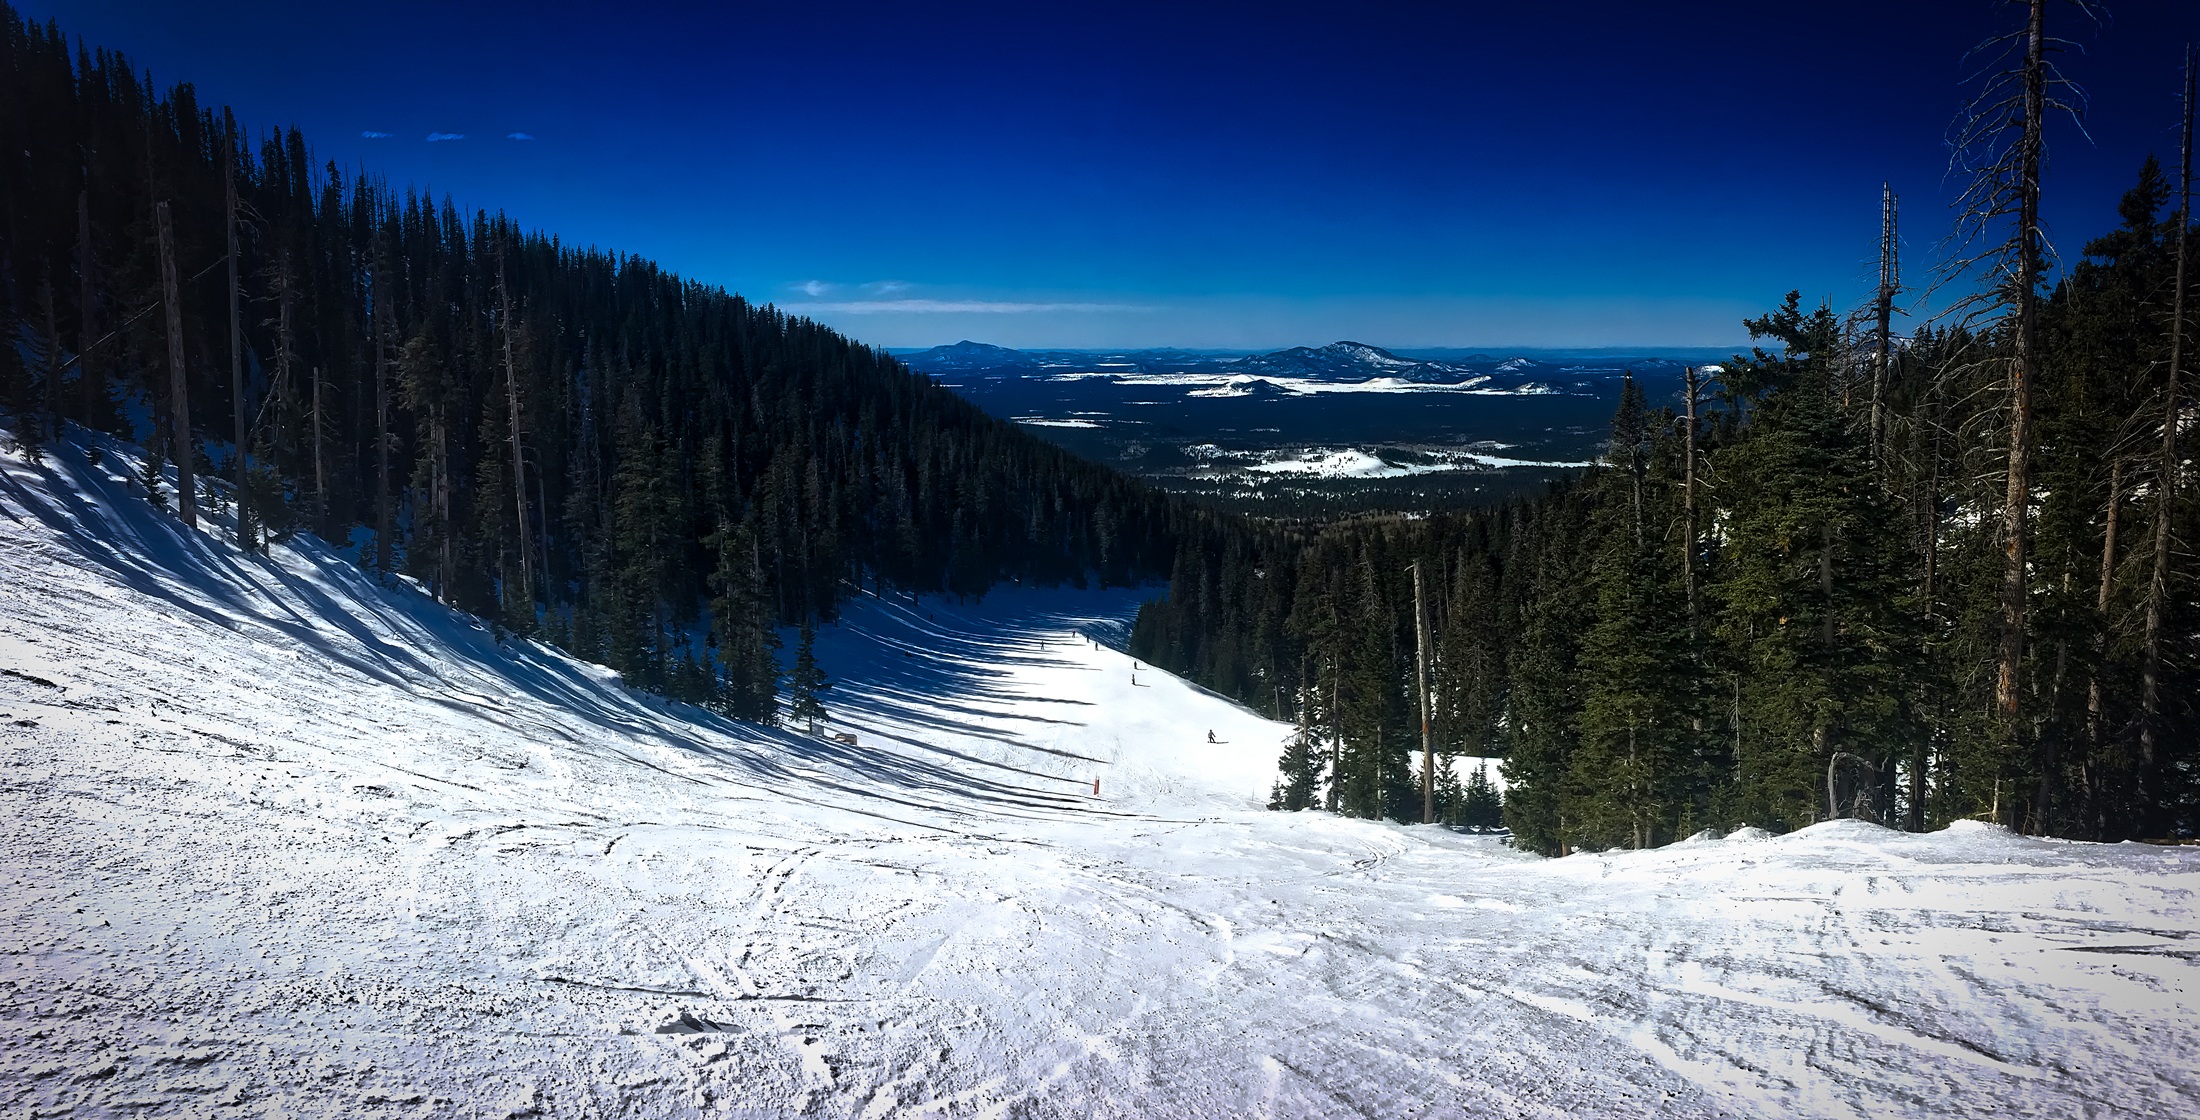
landscape, nature, forest, mountain, snow, winter, sky, mountain range, panorama, recreation, slope, scenic, weather, skiing, leisure, season, ridge, arizona, trees, winter sport, outdoors, woods, hdr, sports, mountains, alps, piste, volcano ski run, mountainous landforms, geological phenomenon